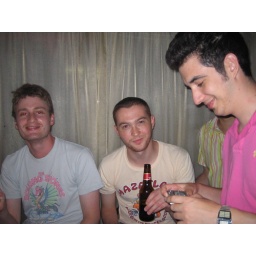
nissan-san the birthday boy in pink with achichi and moriss